Canada

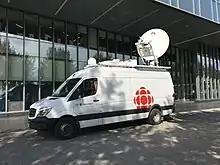
A Canadian Broadcasting Corporation (CBC) satellite truck, used for live television broadcasts

The country's ten largest self-reported ethnic or cultural origins in 2021 were Canadian (accounting for 15.6 percent of the population), followed by English (14.7 percent), Irish (12.1 percent), Scottish (12.1 percent), French (11.0 percent), German (8.1 percent), Chinese (4.7 percent), Italian (4.3 percent), Indian (3.7 percent), and Ukrainian (3.5 percent).